Huddersfield

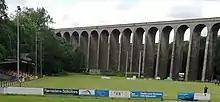
Huddersfield RUFC's Lockwood Park, under the viaduct carrying the Penistone Line

Association and rugby league football codes are the main spectator sports in Huddersfield. The John Smith's Stadium is home to both professional clubs in the town. The rugby club left its Fartown home to share the association football club's ground at Leeds Road, both clubs then left Leeds Road in 1994 to share the stadium. The town also has Rugby Union clubs and the Huddersfield Rams Aussie Rules club. In May 2022 the town made national and world headlines when its 2 professional sports teams both played in finals in London on the same weekend on the 28/29 May unfortunately both clubs lost their respective finals, The Giants narrowly losing the rugby league challenge cup final to Wigan, while the Terriers also lost narrowly to Nottingham Forest in the football play off promotion final.